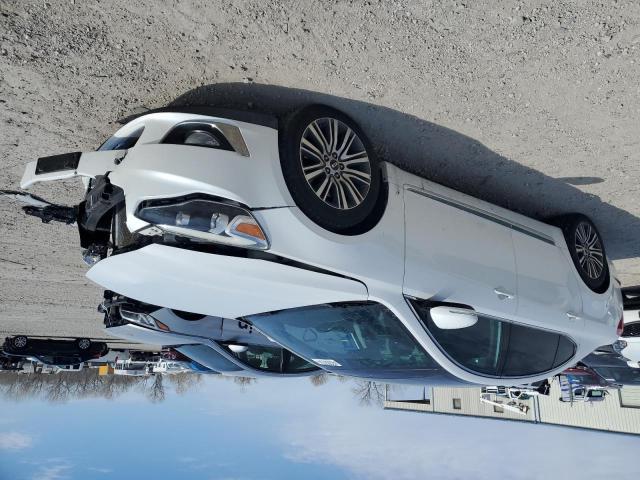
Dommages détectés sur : plaque d'immatriculation avant, pare-choc avant, feu avant droit, feu avant gauche, capot, aile avant gauche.
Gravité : majeur